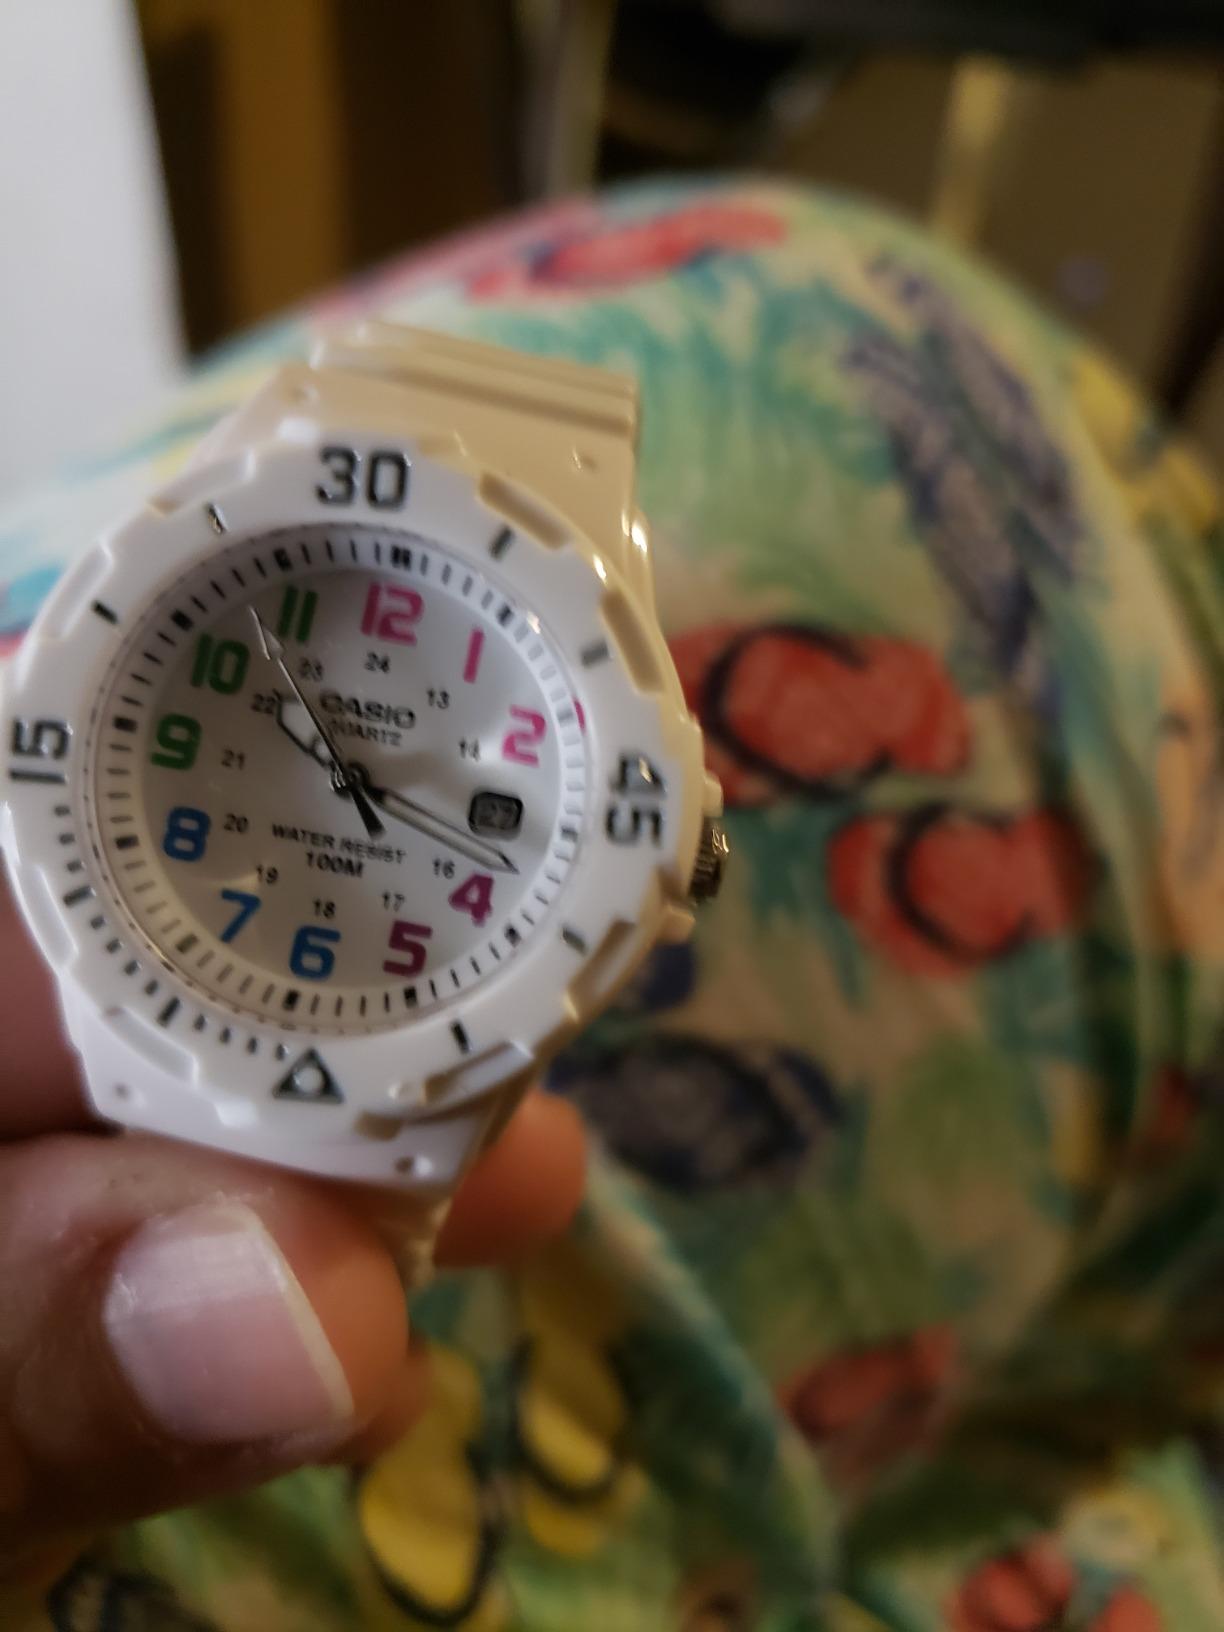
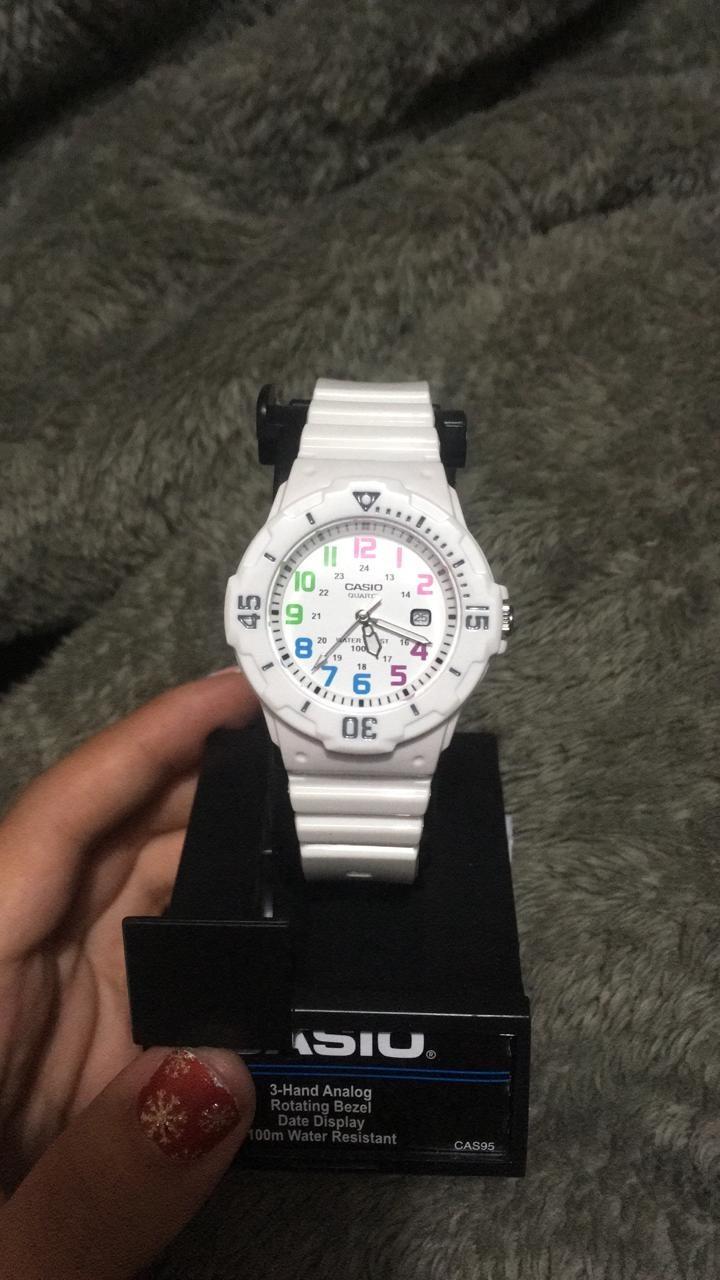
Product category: accessories_watch
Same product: yes